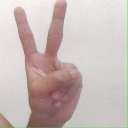
अक्षर: क